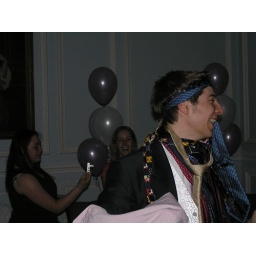
The girls look on in shock as Markt makes off with Stu's shirt